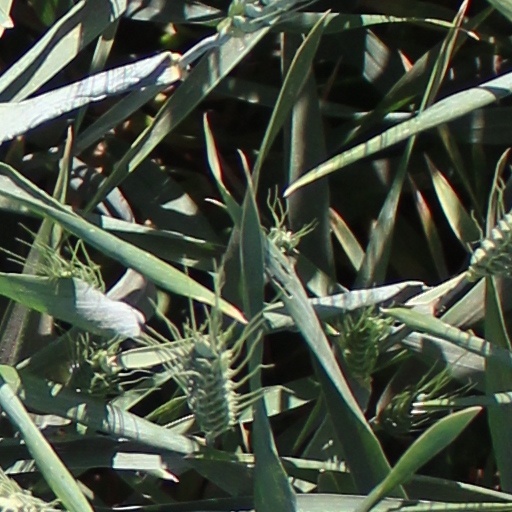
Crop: wheat